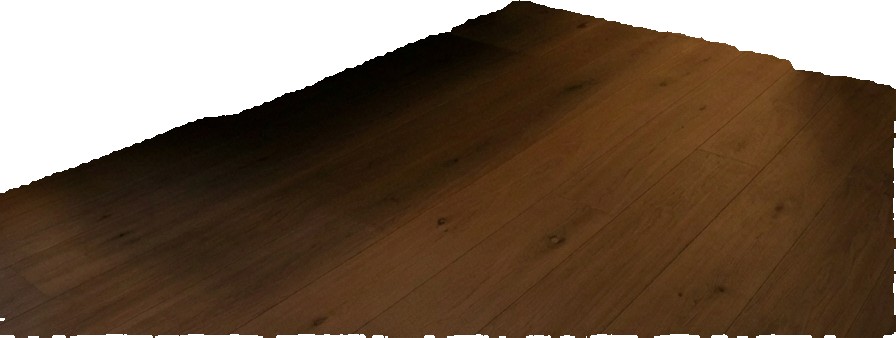
Surface category: floors